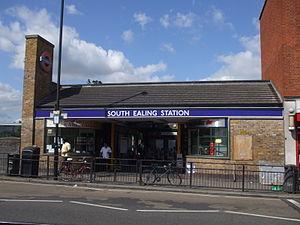
South Ealing est une station du métro de Londres.